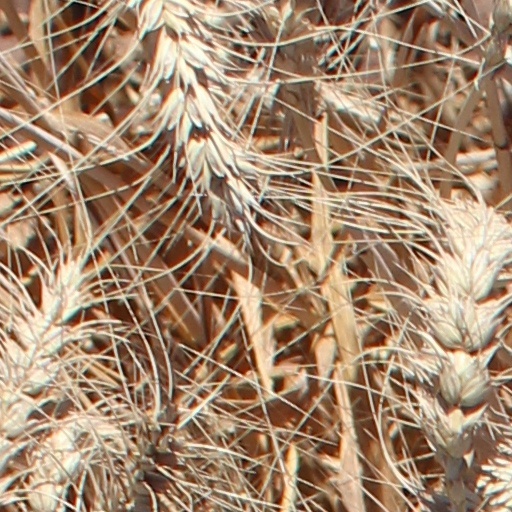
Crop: wheat